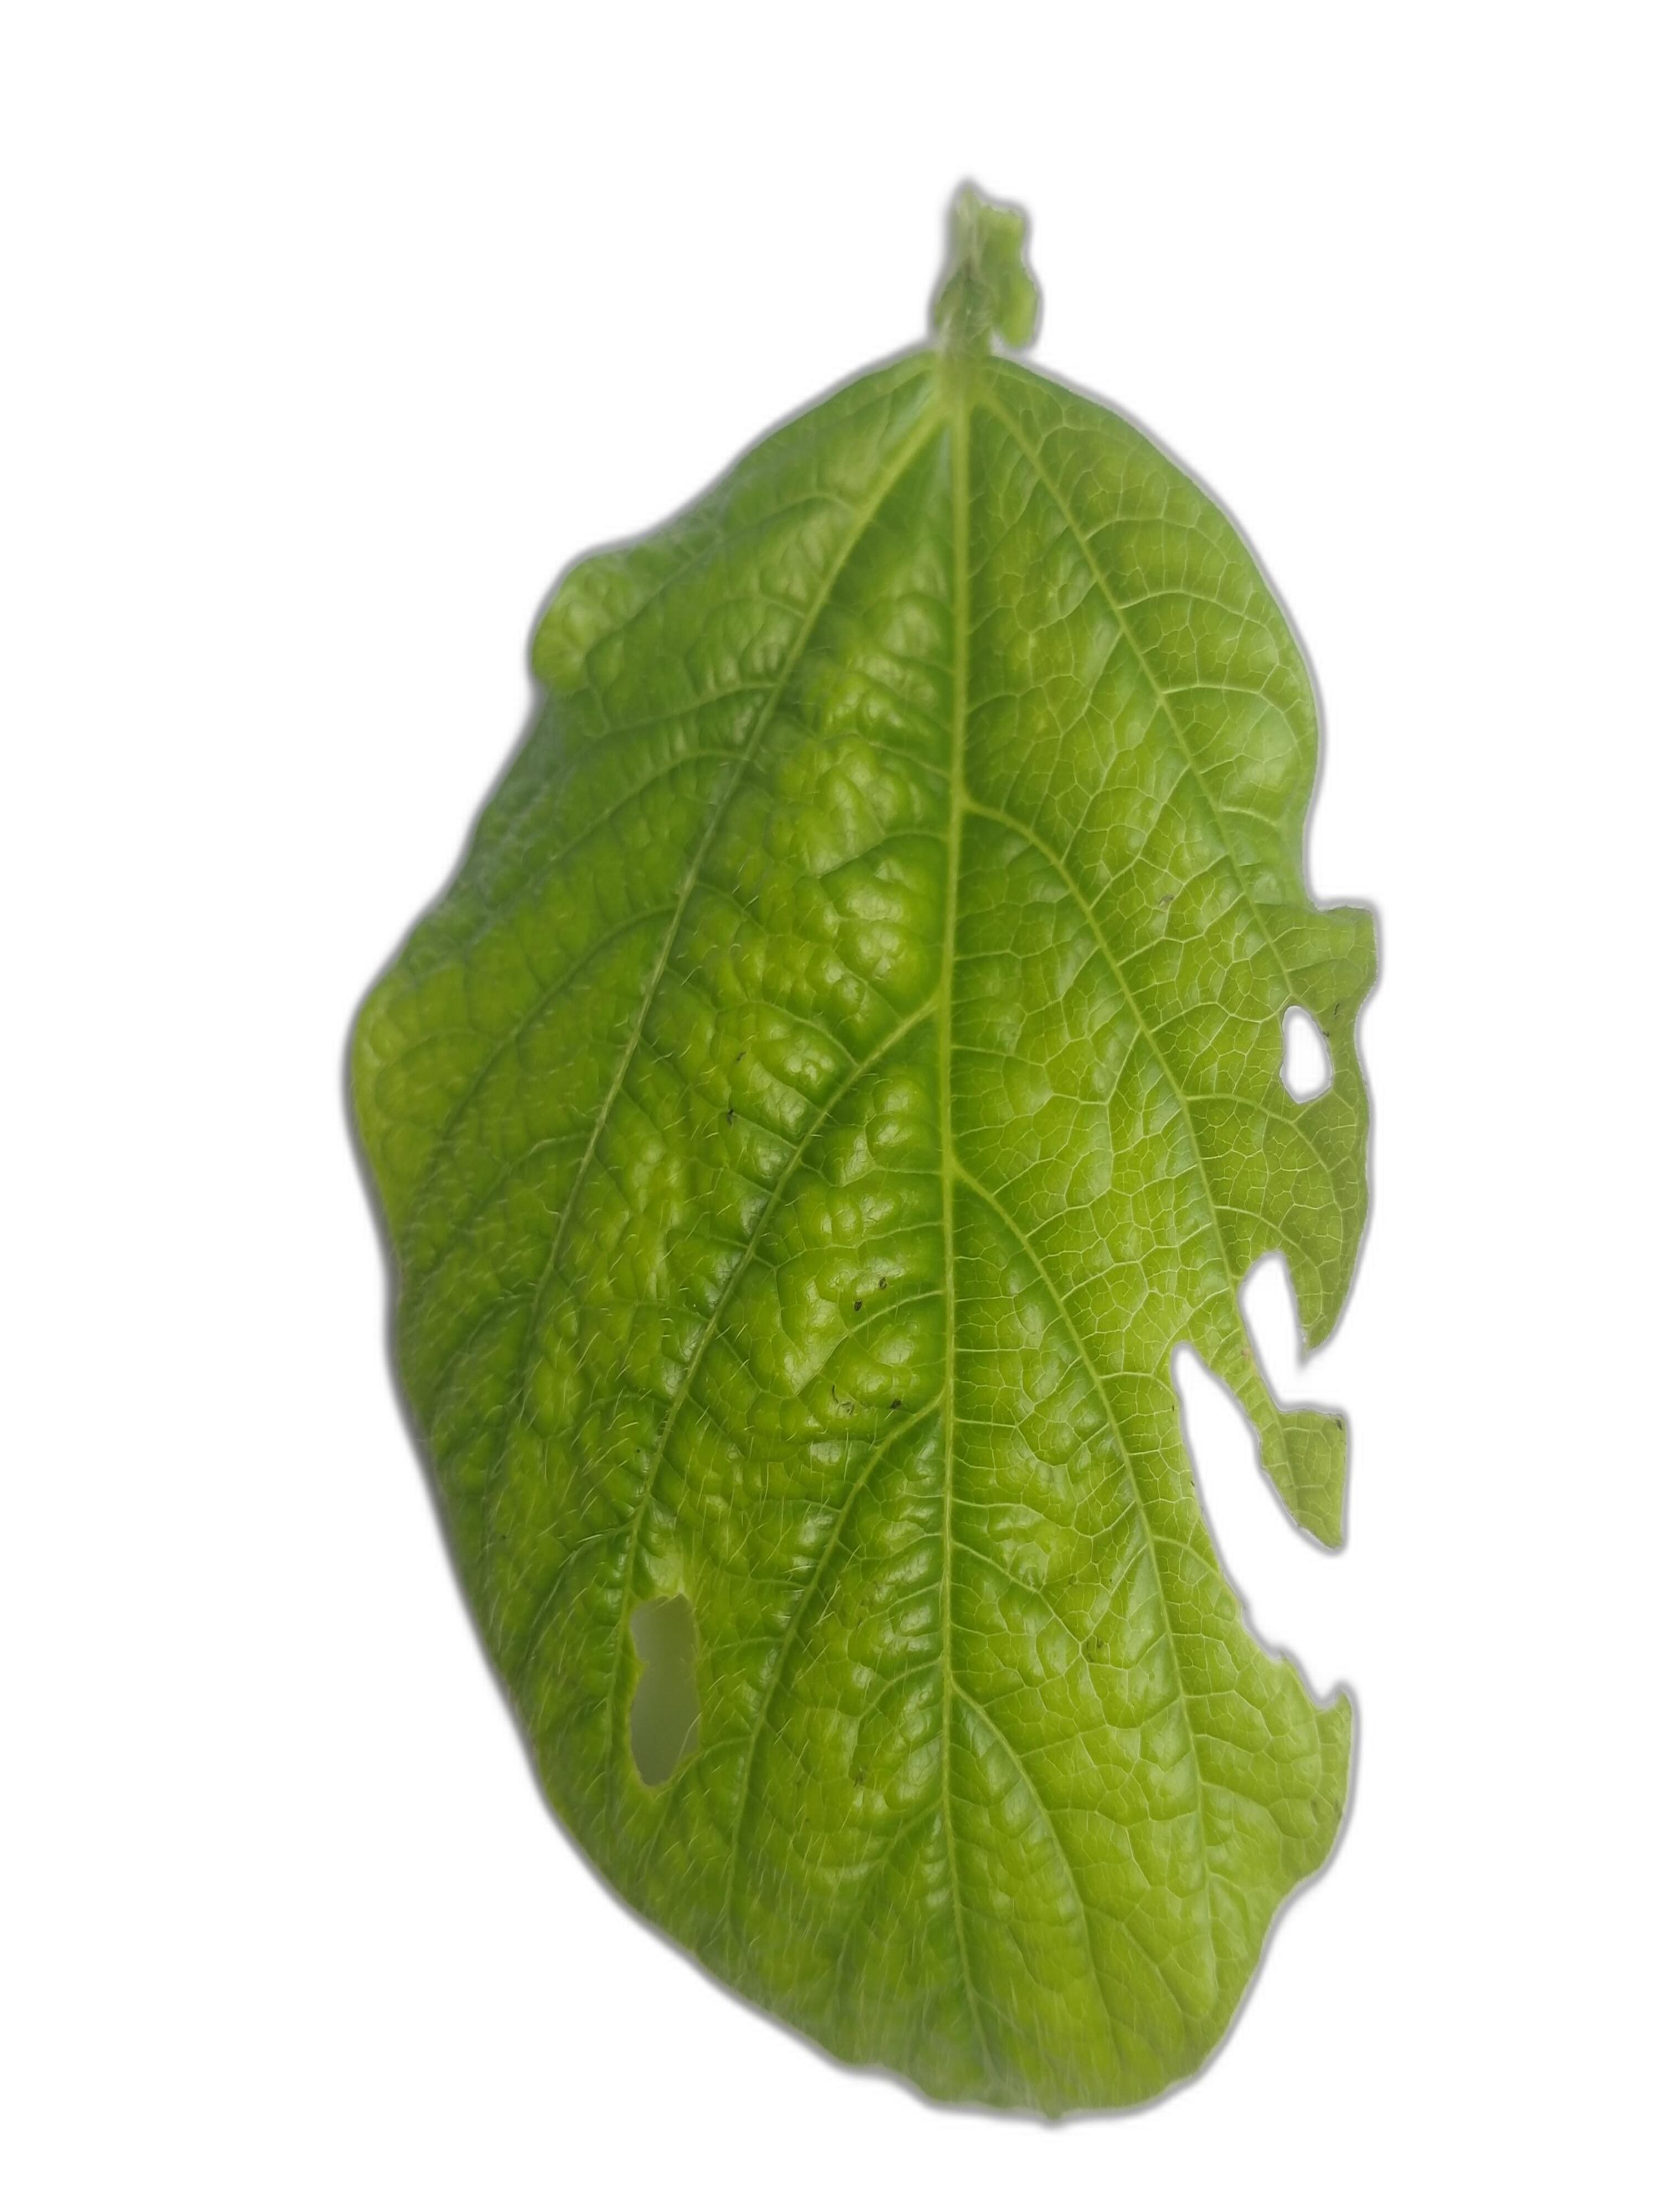
Label: Leaf Crinkle